Murdoch Stewart, Duke of Albany

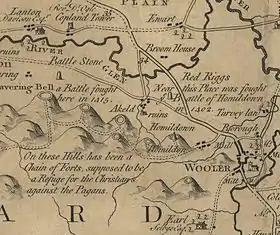
A detail from Armstrong's Map of Northumberland (1769) showing Humbleton (Homildon) Hill

Stewart served in Scottish military actions against the English in the early 15th century and was captured at the Battle of Homildon Hill, which took place on 14 September 1402 in Northumberland, England. Led by Archibald Douglas, 4th Earl of Douglas, the Scottish army had invaded England bent on plunder, in part to avenge the killing and capture of Scottish nobles in the Battle of Nesbit Moor on 22 June 1402. While returning to Scotland, they were intercepted by English forces led by Henry Percy, 1st Earl of Northumberland. The result was a decisive defeat of the Scottish army.